United States Lake Survey

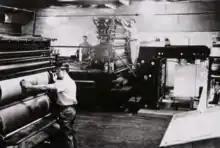
The press room of the Lake Survey, 1945

Upon the outbreak of World War II, the survey began working in various war capacities. It published a "Submarine Training Chart of Upper Lake Michigan" pamphlet. The Lake Survey, with its cartographic and lithographic specialists, directed a major portion of the military's mapping activity. It took over and consolidated the former WPA cartographic units in New York, Chicago, and Detroit on 1 June 1942. It published 370 tons of maps, producing 8,109 different charts and maps, printing and distributing 9,190,000 copies to the armed forces. It was also responsible for Mosaic Mapping Unit in Detroit and the Military Grid Unit at New York City, accounting for another 885 separate mosaic maps with more than 3,128,000 copies being printed. The survey received the Army-Navy "E" Award for its work.